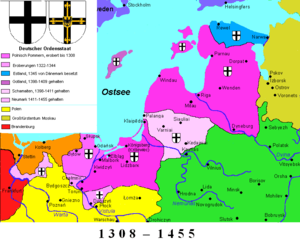
L'État monastique des chevaliers Teutoniques ou État teutonique fut créé par les chevaliers de l'ordre Teutonique en 1226 sur le littoral de la Baltique, depuis la Vistule jusqu'au golfe de Finlande. Fondé en 1128 à Saint-Jean-d'Acre par des marchands de Brême et Lübeck, cet ordre avait initialement pour mission de secourir les pèlerins en Terre sainte et ses premiers membres étaient des moines d'origine germanique portant le titre des frères de Sainte-Marie. Avec le temps, les frères devinrent un ordre militaire qui fut officiellement reconnu comme tel par le pape Innocent III en 1198. Après les croisades, les chevaliers à la croix noire rentabilisèrent en Allemagne, en Hongrie et en Transylvanie.